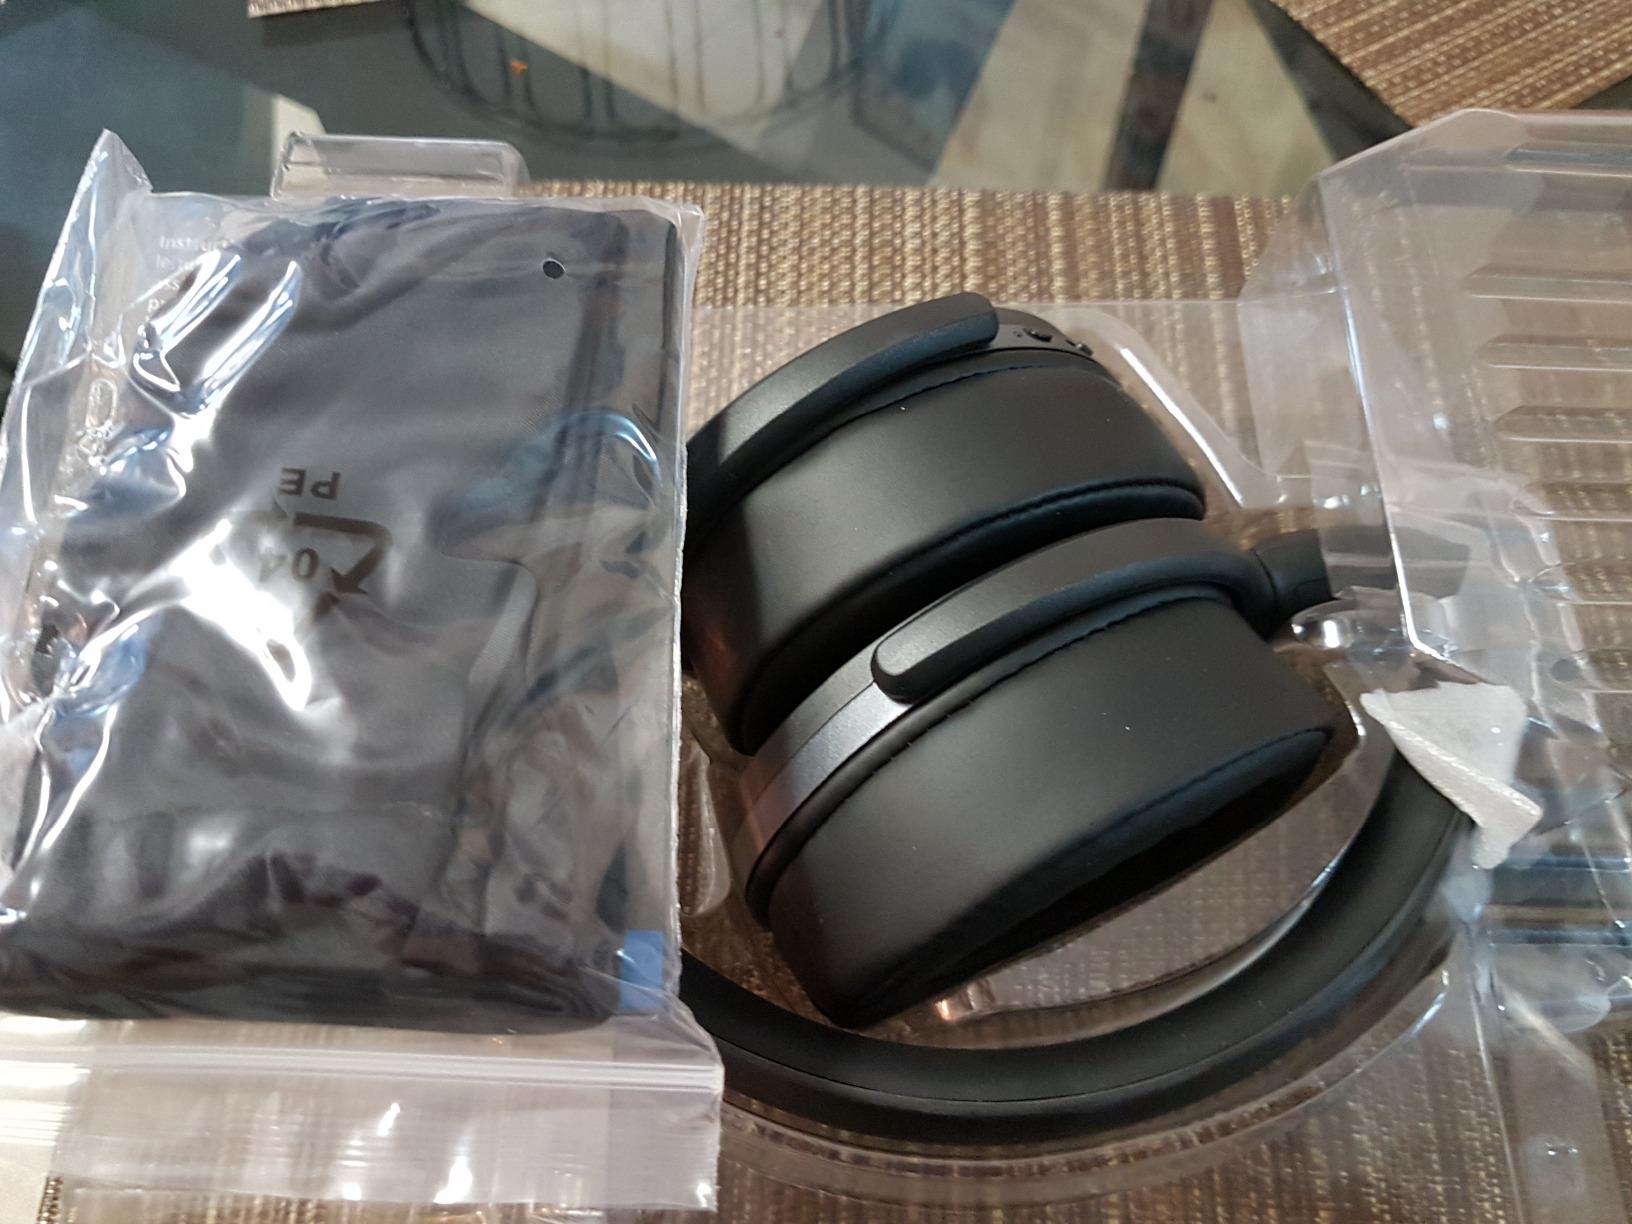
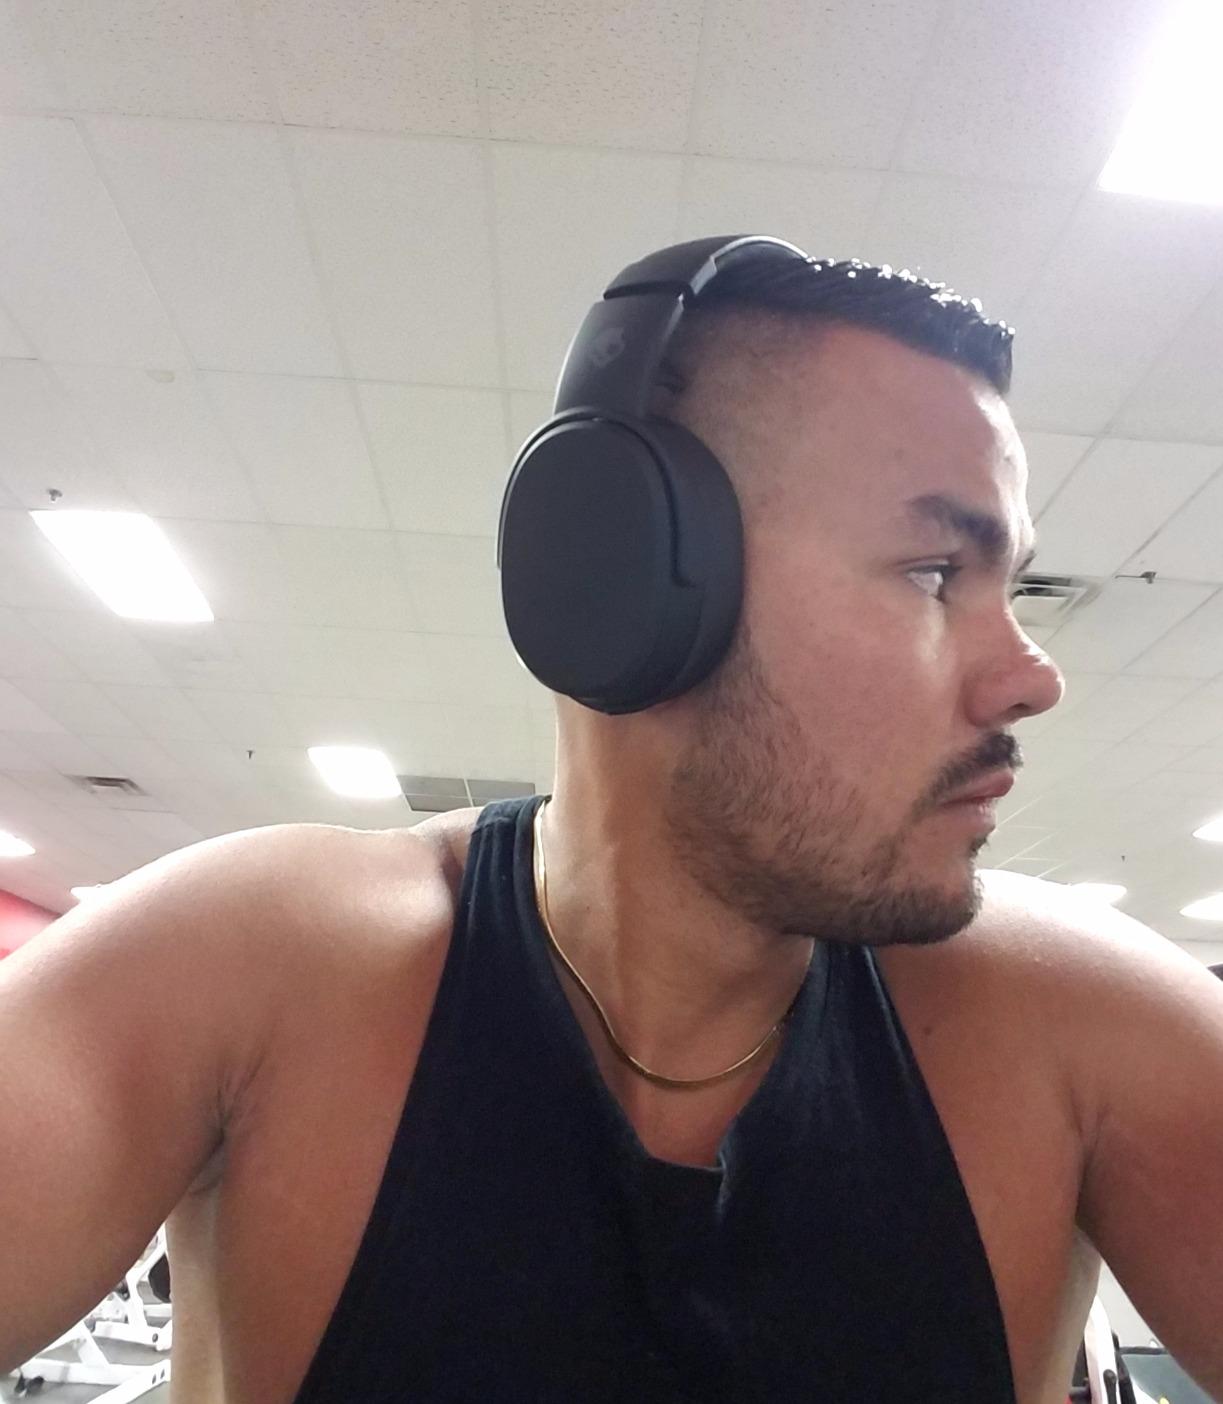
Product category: headphones
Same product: no